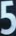
Number: 5